Meridian Water

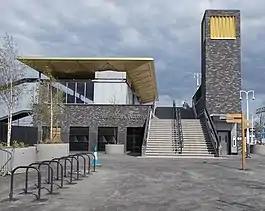
Meridian Water railway station

Meridian Water is a £6billion, 20-year regeneration programme in Upper Edmonton, in the south-east of the London Borough of Enfield, North London. Led by the council, the project will build 10,000 homes next to the Lee Valley Regional Park.